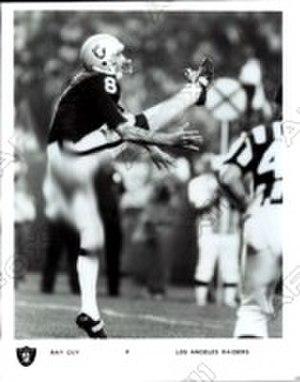
William Ray Guy, né le 22 décembre 1949 à Swainsboro, est un joueur américain de football américain ayant évolué comme punter.